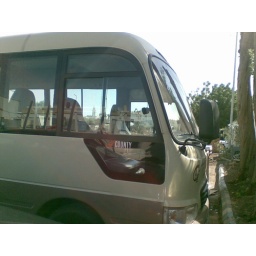
jadaani glass factory we come to company by this bus in front